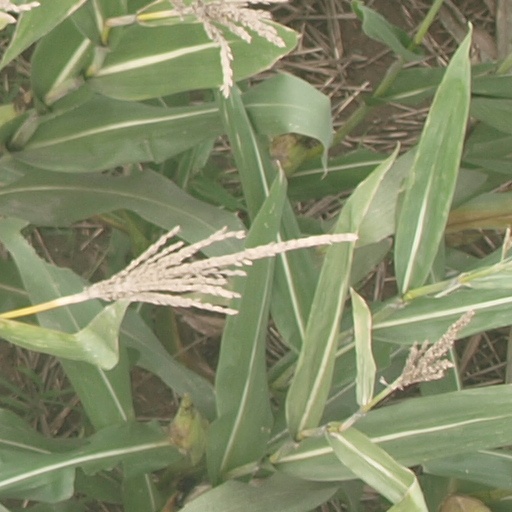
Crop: maize; corn